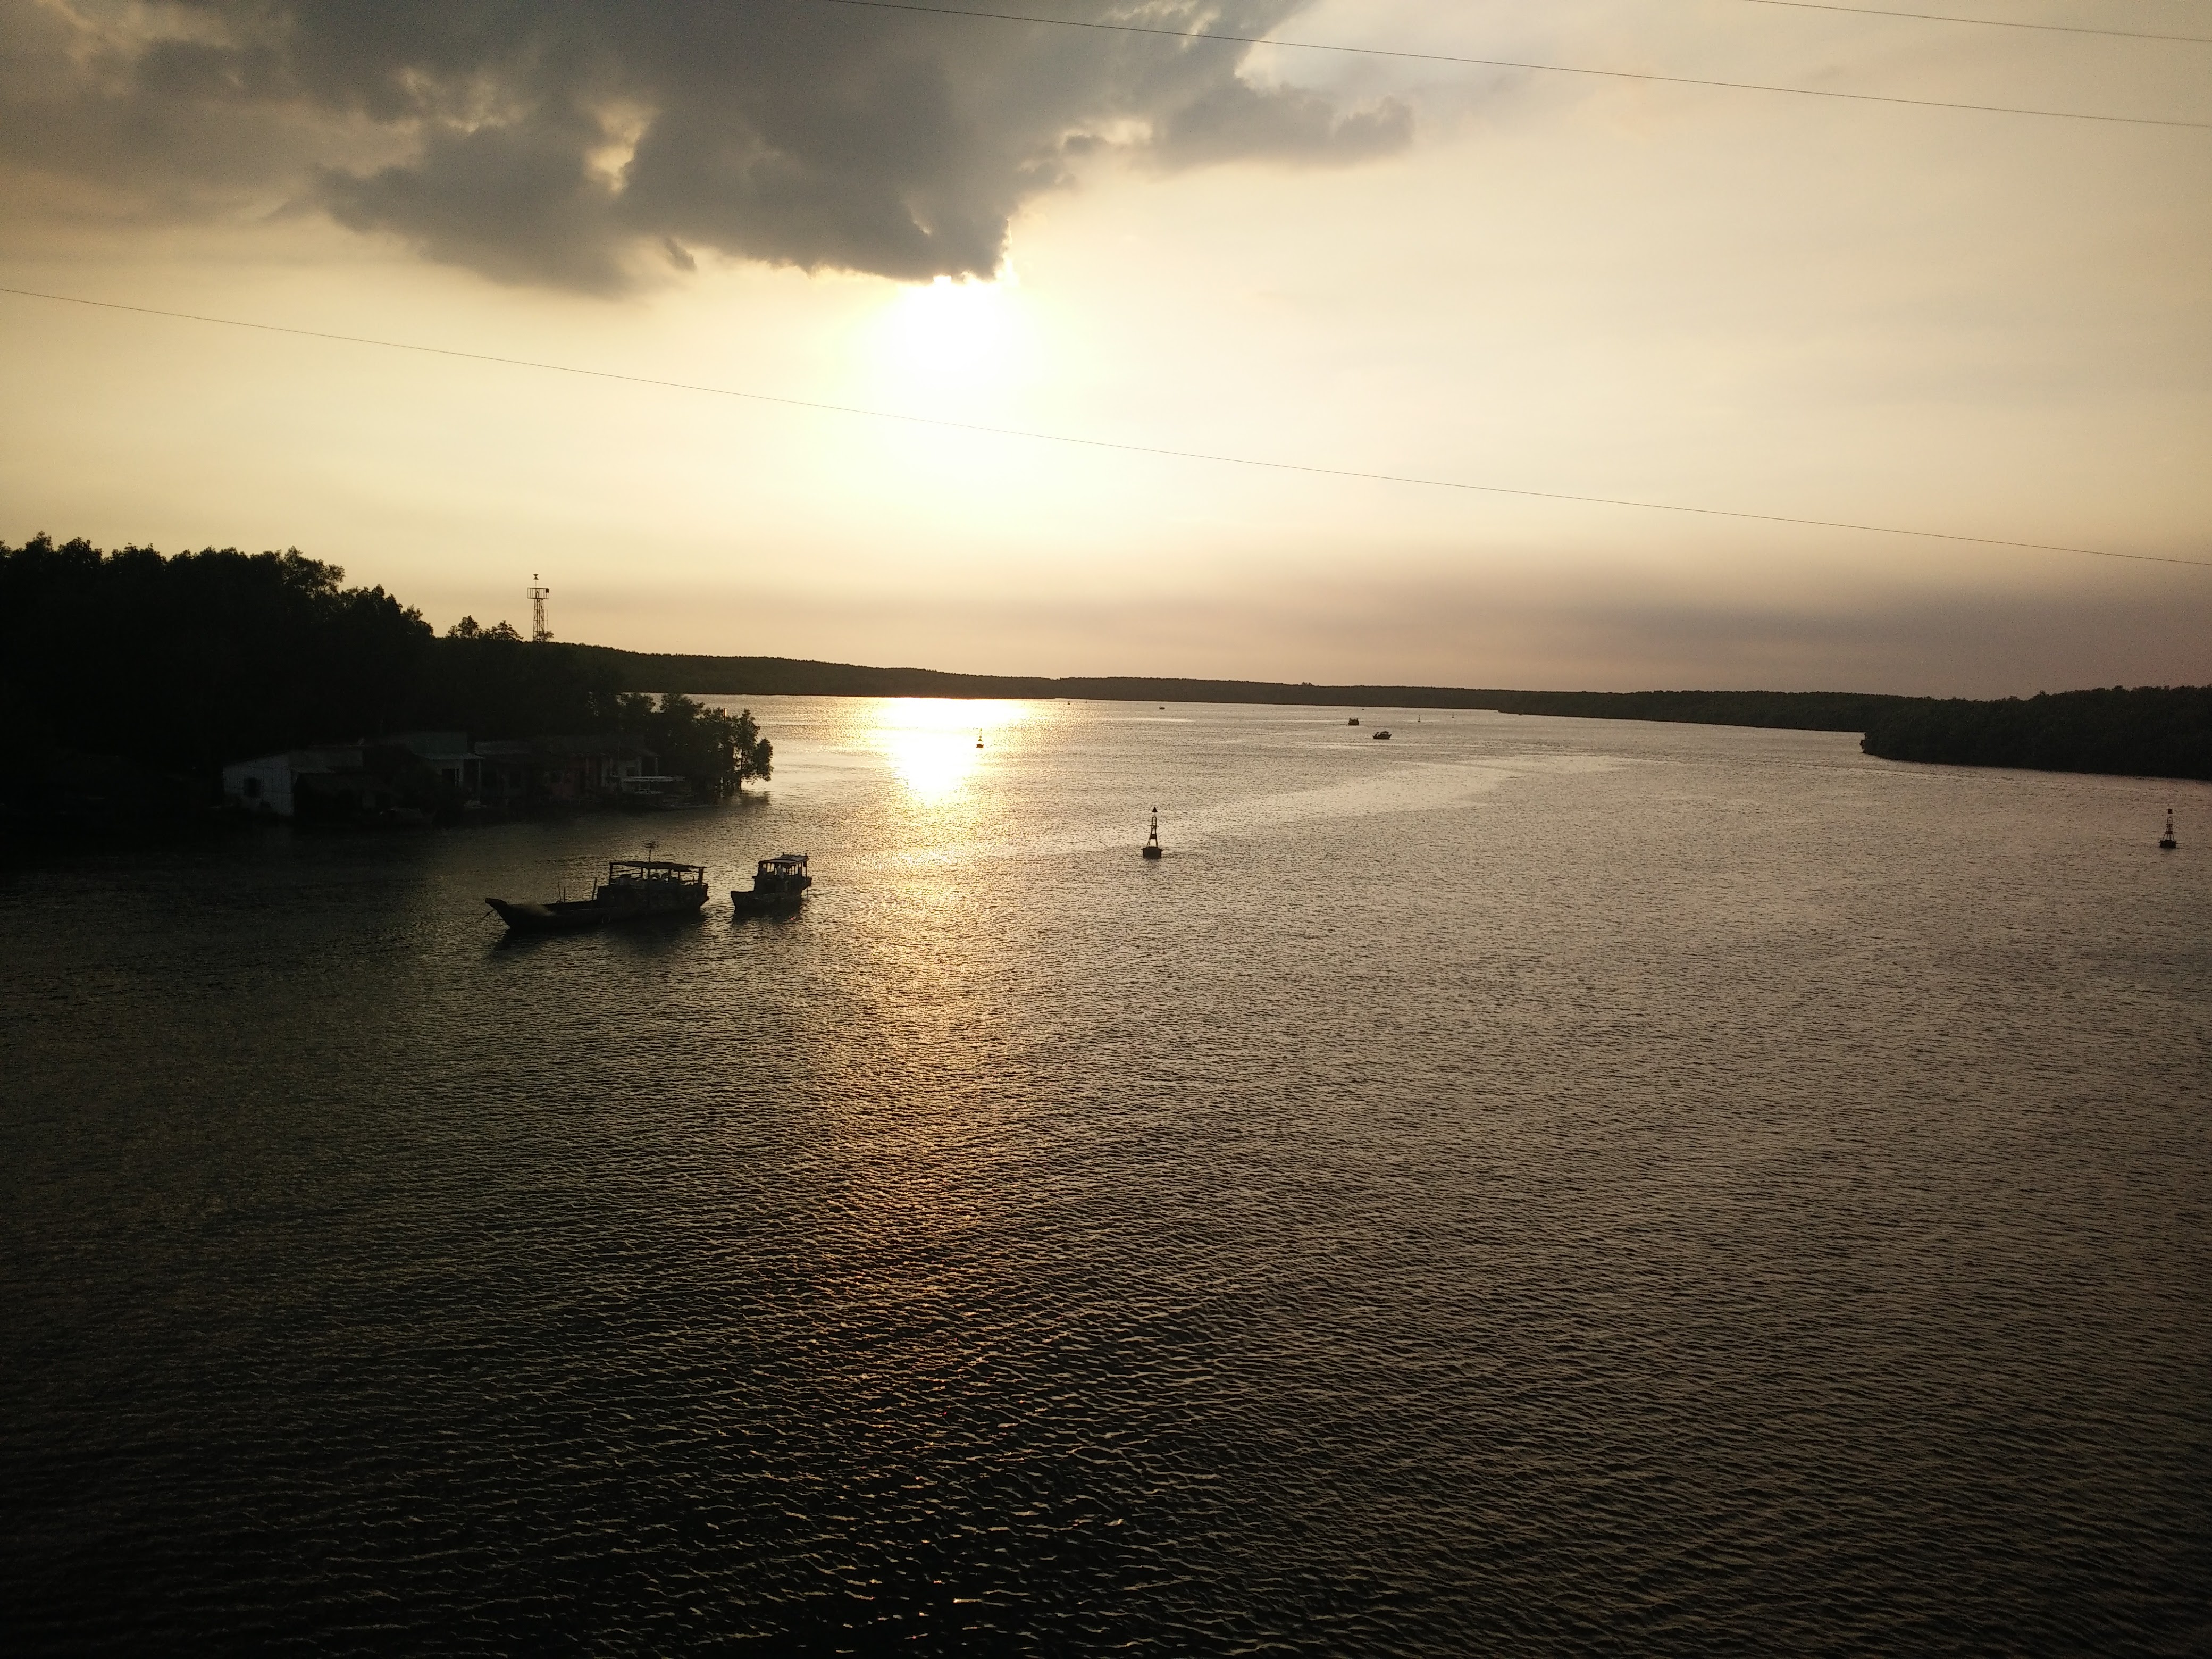
sunset, sky, body of water, water, waterway, river, horizon, calm, sea, sunrise, reflection, evening, morning, shore, dusk, loch, cloud, dawn, afterglow, lake, sunlight, ocean, reservoir, sun, coast, bank, landscape